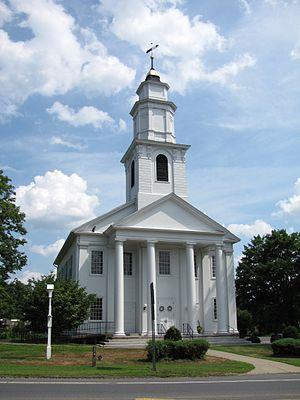
La ville de Southwick est située dans le comté de Hampden, dans l’État du Massachusetts, aux États-Unis. Elle comptait 9 502 habitants lors du recensement de 2010. Southwick fait partie de l’agglomération de Springfield.